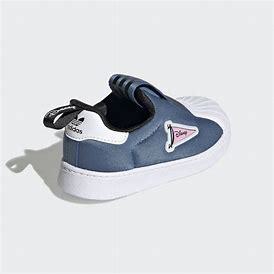
Brand: adidas
Model: originals Adidas Originals Superstar 360 I